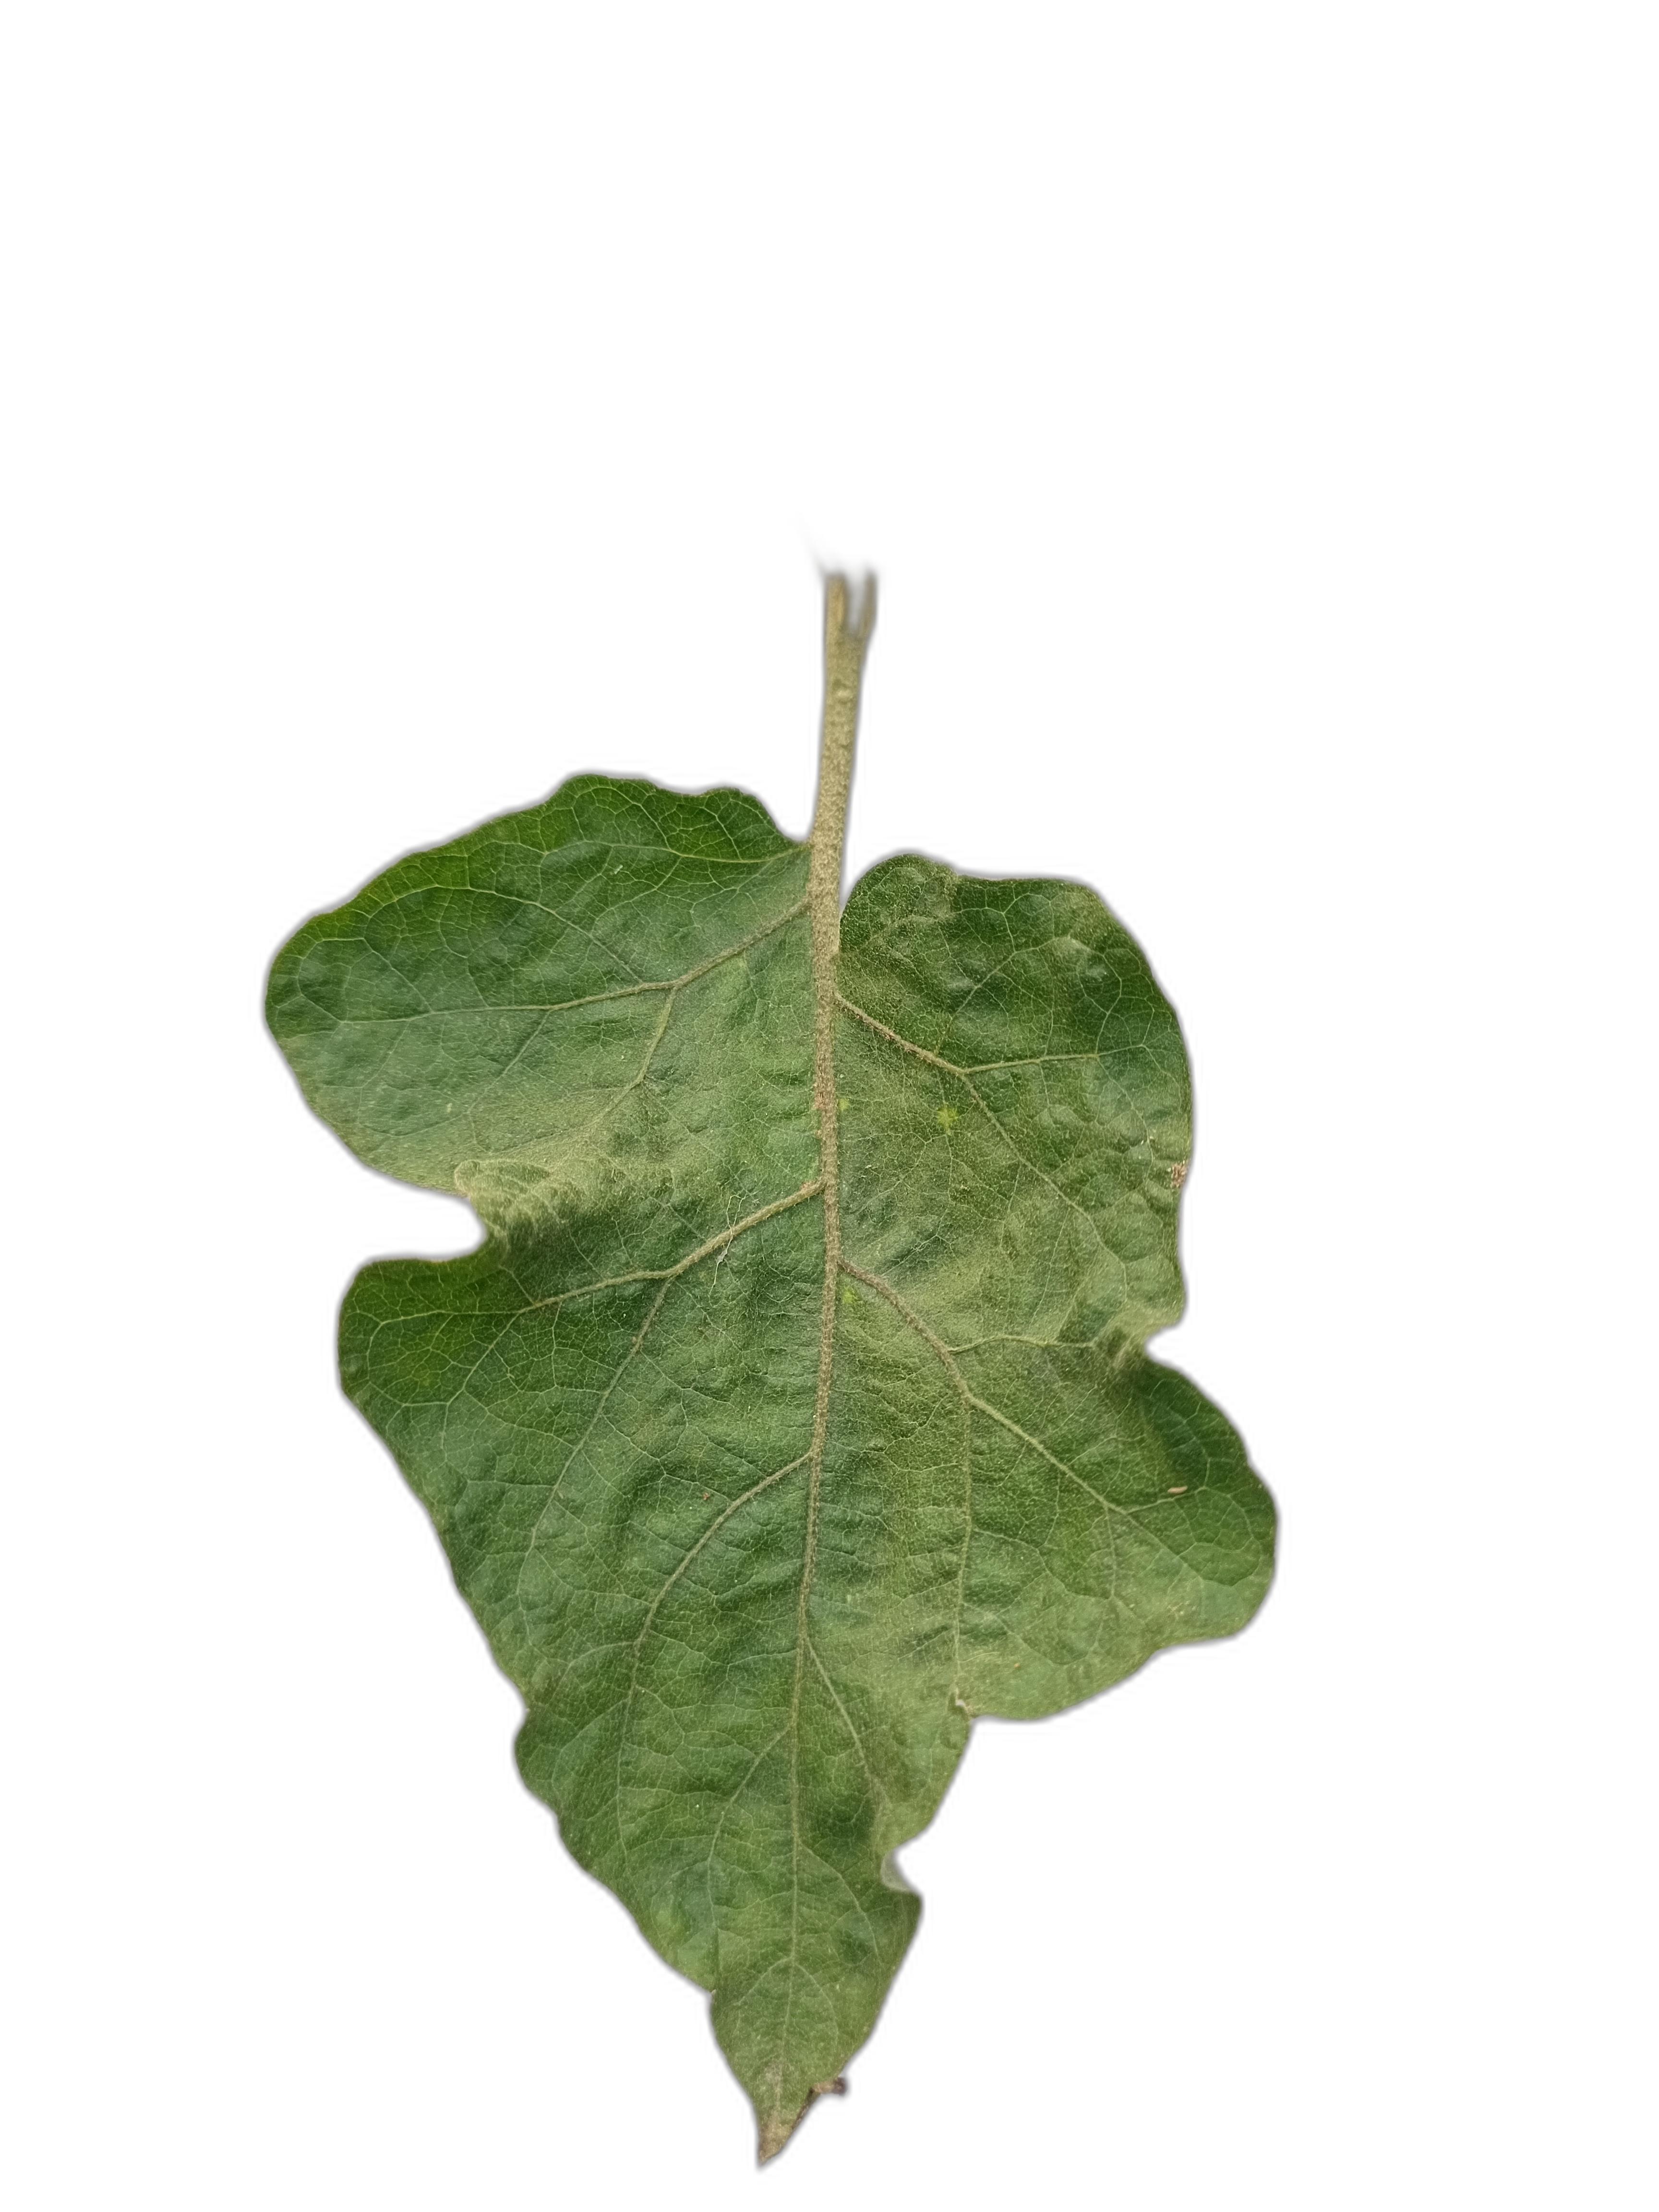
Label: Mosaic Virus Disease